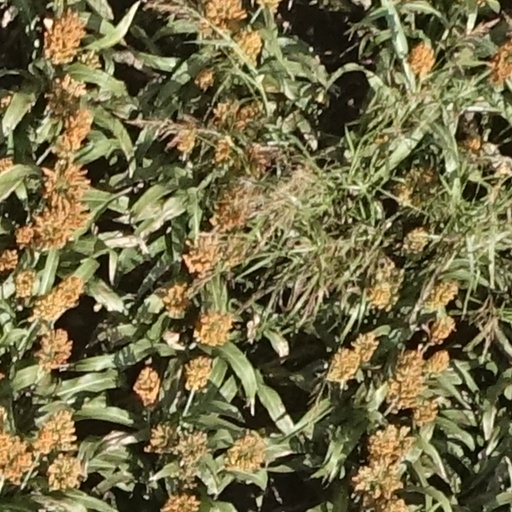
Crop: sorghum